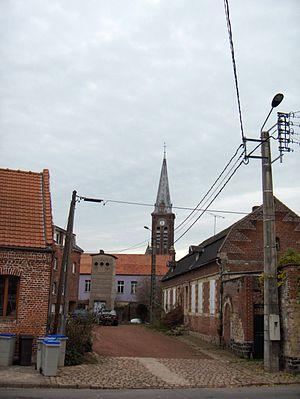
église Saint Hugues et Saint Achaire à Haspres, France (Nord), clocher de 1904 (architecte: Henri Baert).
Haspres est une commune française située dans le département du Nord, en région Hauts-de-France.